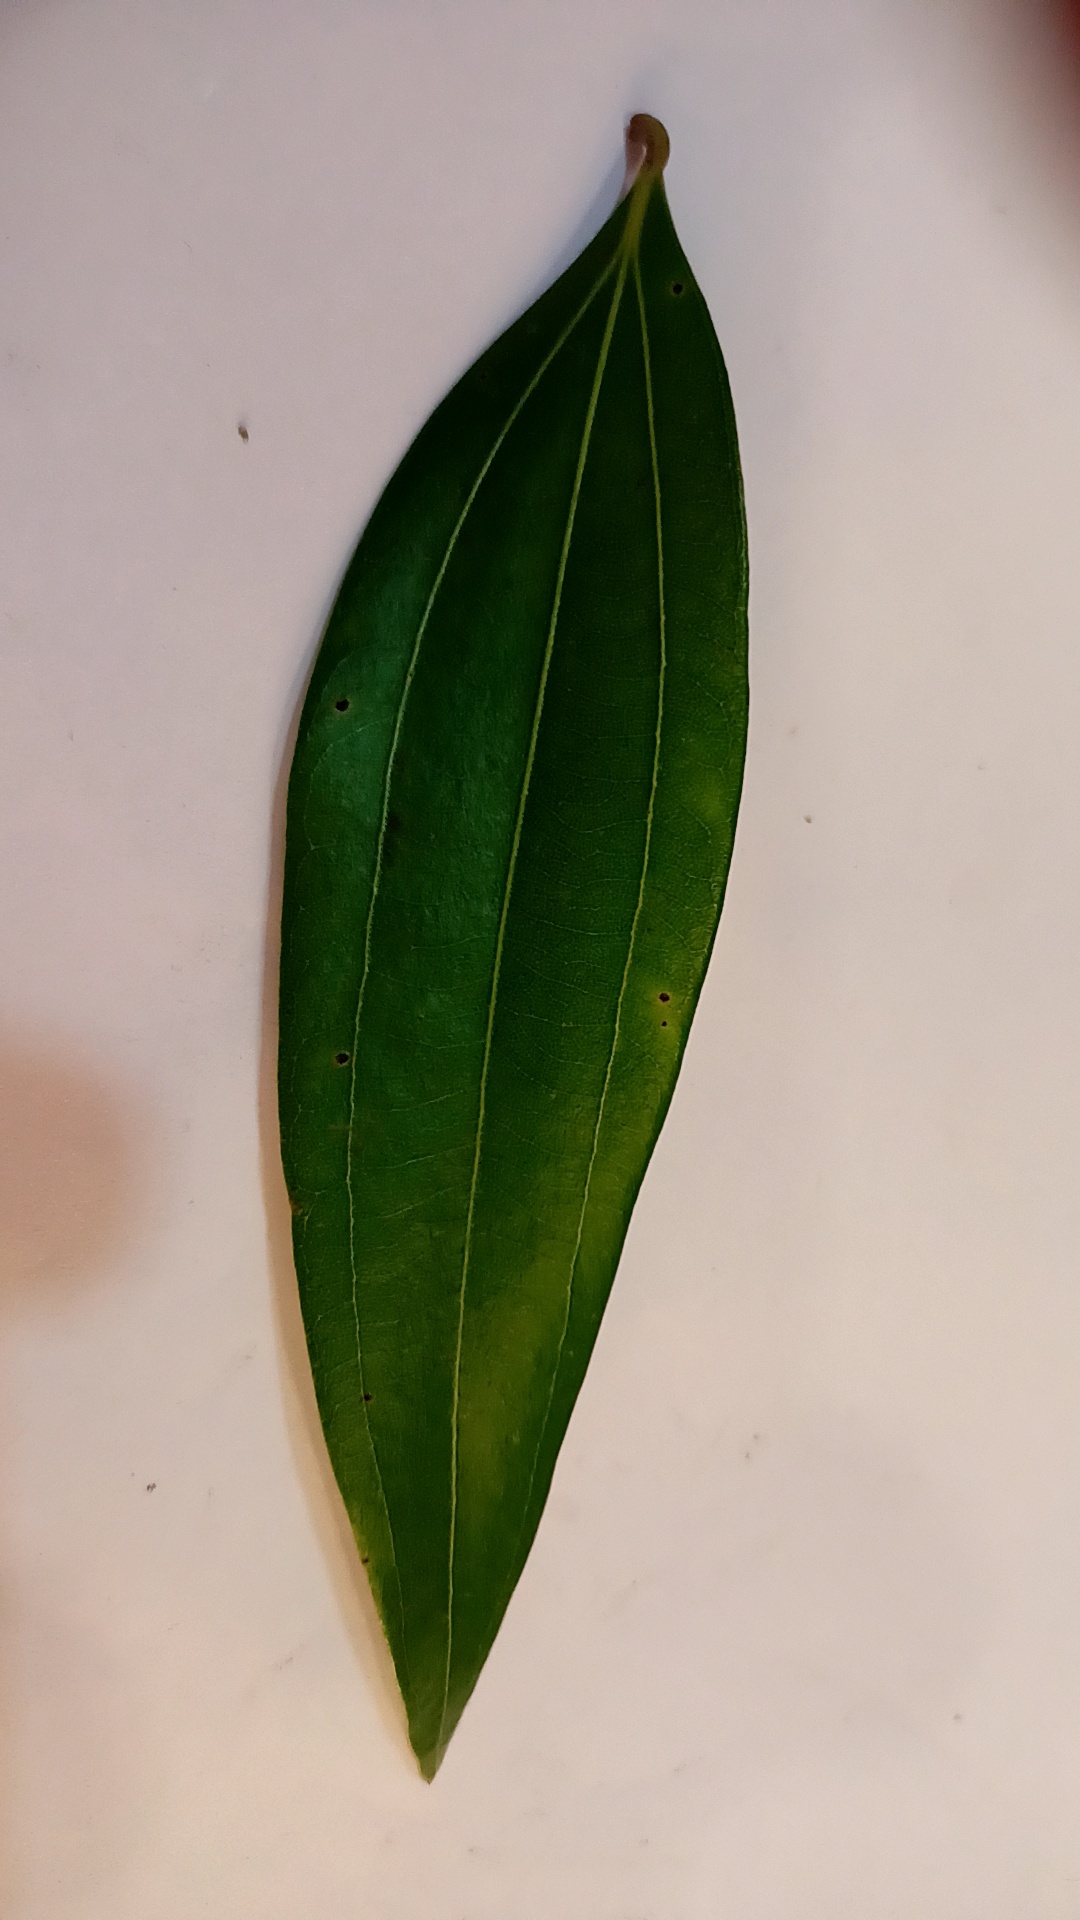
Label: Disease